Cladh Hallan

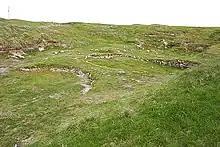
Remains of roundhouses at Cladh Hallan

Cladh Hallan is an archaeological site on the island of South Uist in the Outer Hebrides in Scotland. It is significant as the only place in Great Britain where prehistoric mummies have been found. Excavations were carried out there between 1988 and 2002, which indicate the site was occupied from 2000 BC.